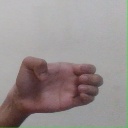
अक्षर: ख